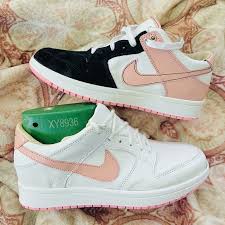
Label: Sneaker